McNary–Haugen Farm Relief Bill

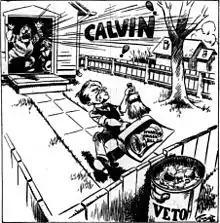
Political cartoon depicting President Coolidge vetoing the bill

President Calvin Coolidge listened to business and killed the bill twice with vigorous vetoes. Coolidge instead supported the alternative program of Commerce Secretary Herbert Hoover and Agriculture Secretary William M. Jardine to modernize farming, by bringing in more electricity, more efficient equipment, better seeds and breeds, more rural education, and better business practices. Hoover advocated the creation of a Federal Farm Board, which was dedicated to restriction of crop production to domestic demand, behind a tariff wall, and he maintained that the farmer's ailments were because of defective distribution. Coolidge finally committed himself to a farm board plan for price stabilization by co-operatives. Rejecting the McNary–Haugen plan, so popular in Congress, the Hoover plan was adopted in 1929.